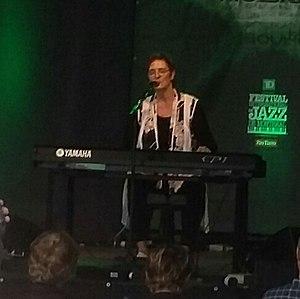
Ma photo de Mimi Blais à Montréal, Québec, Canada au Festival international jazz de Montréal.
Mimi Blais est une pianiste canadienne-française aussi compositrice et comédienne ayant développé un intérêt particulier pour la musique ragtime et les prestations de fantaisie. Elle a été souvent appelée la « Victor Borge féminine » ou la « Céline Dion du clavier », ou la « Liberace canadienne-française » mais elle est particulièrement fière de porter le titre de « Reine du ragtime ».